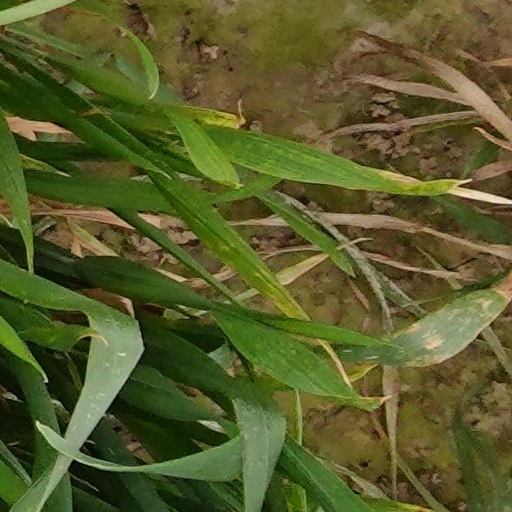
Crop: wheat